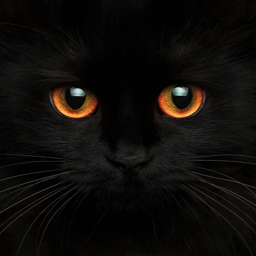
cute muzzle of a black cat with red eyes -- stock photo #